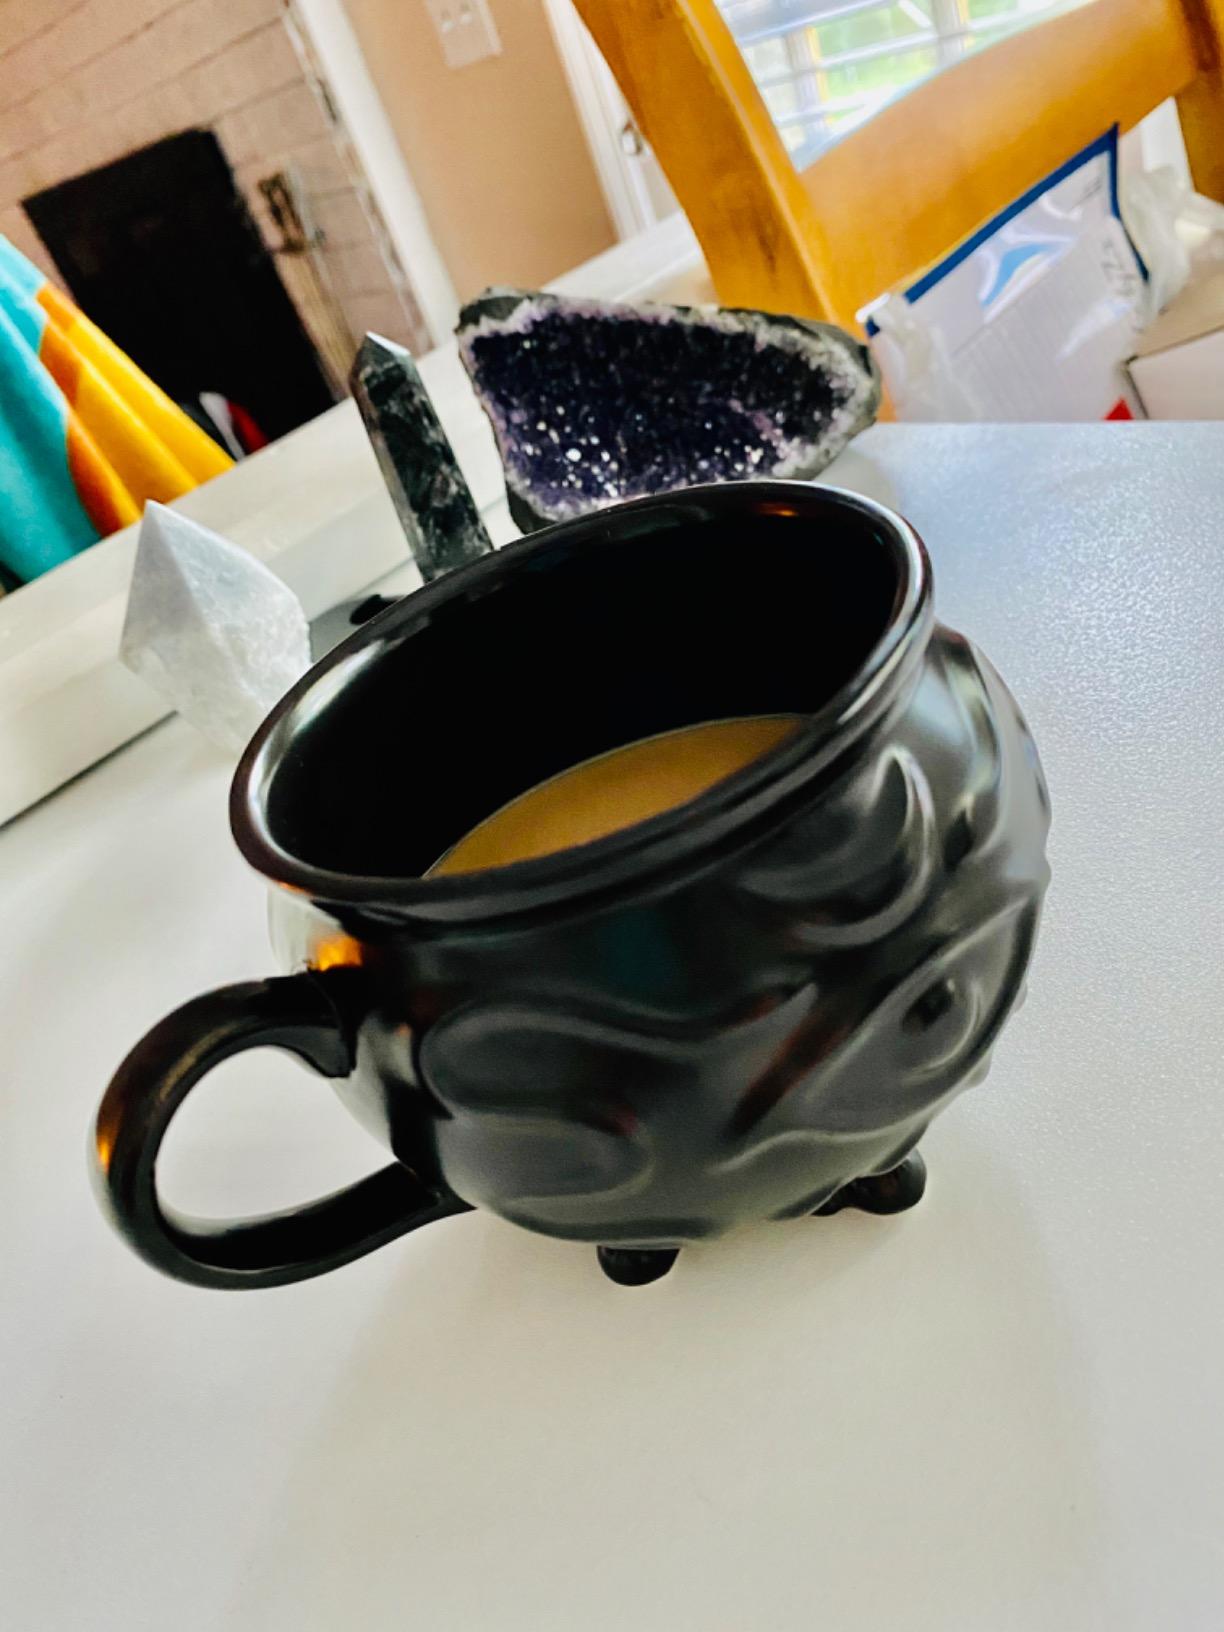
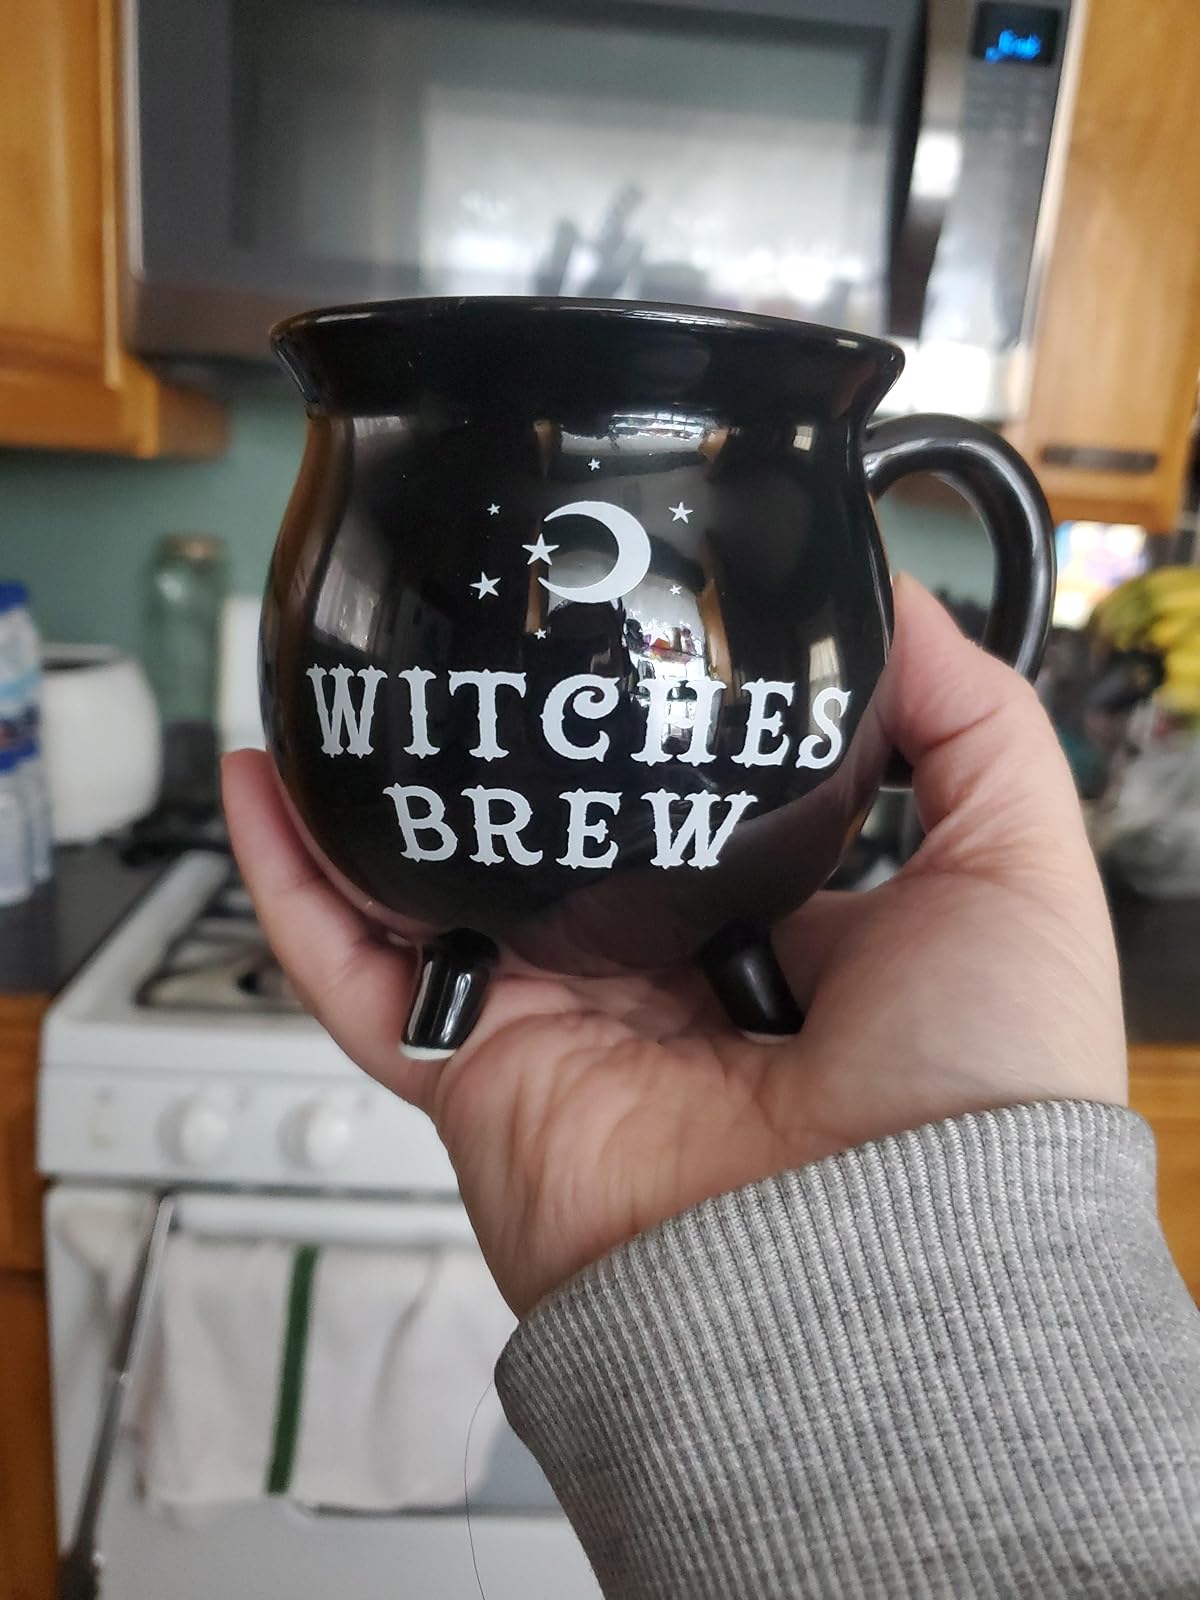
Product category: items_mug
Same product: no